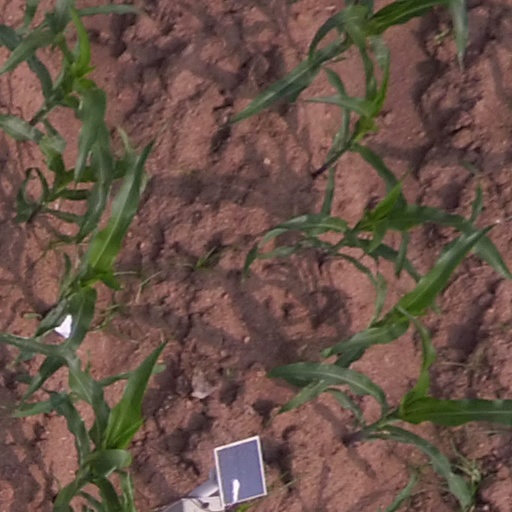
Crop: maize; corn